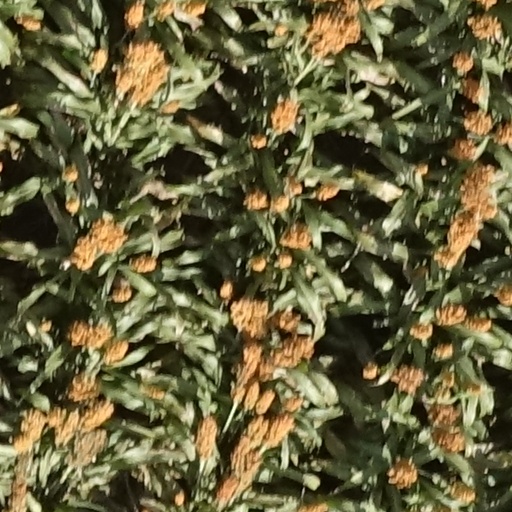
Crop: sorghum